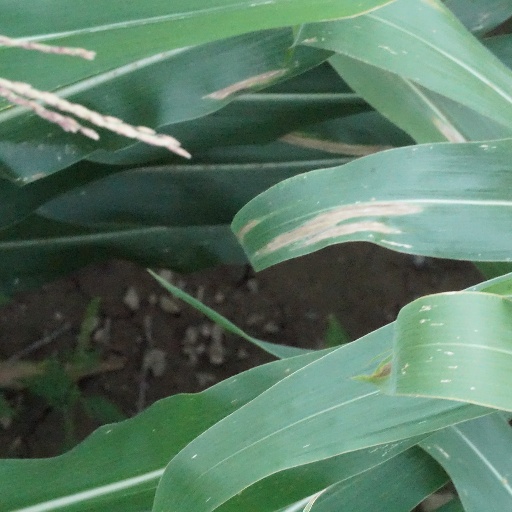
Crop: maize; corn